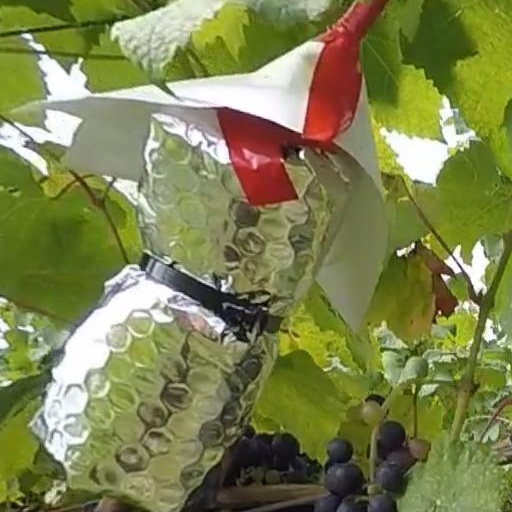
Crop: grape